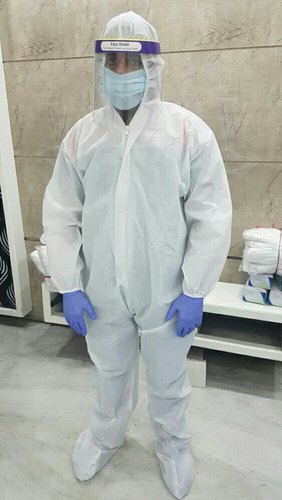
Objects detected:
Face_Shield
Mask
Gloves
Gloves
Coverall